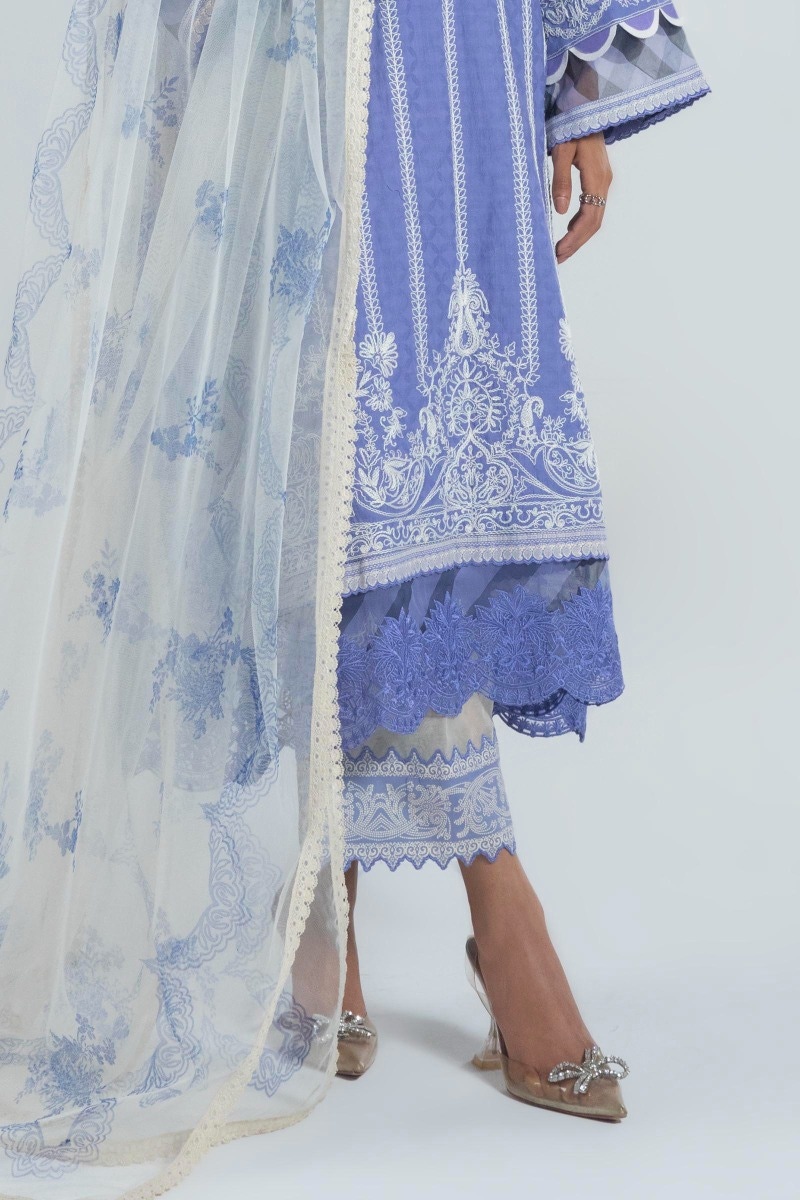
blue embroidered net suit